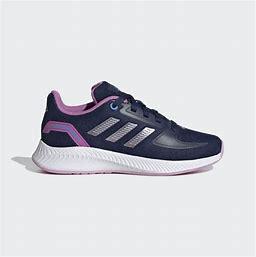
Brand: Adidas
Model: Runfalcon 2